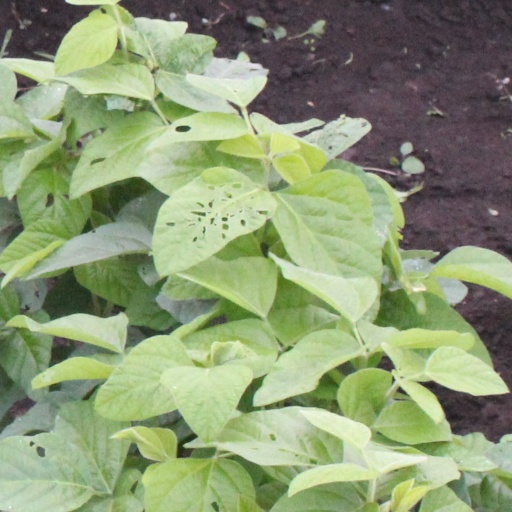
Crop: soybean